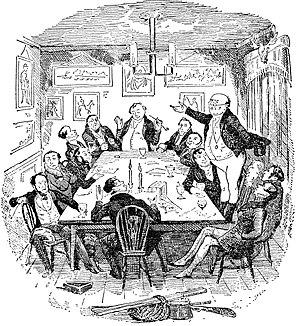
Les Papiers posthumes du Pickwick Club, également connu sous le titre Les Aventures de Monsieur Pickwick, est le premier roman de Charles Dickens à être publié sous forme de feuilleton, de 1836 à 1837.